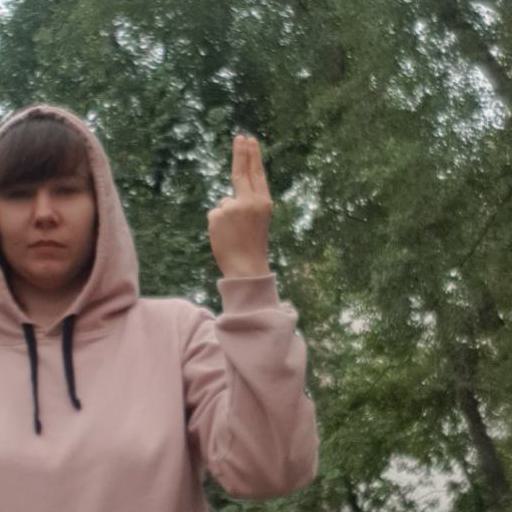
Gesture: two_up_inverted